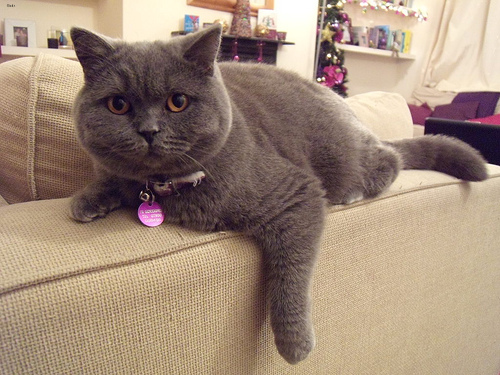
Breed: british shorthair